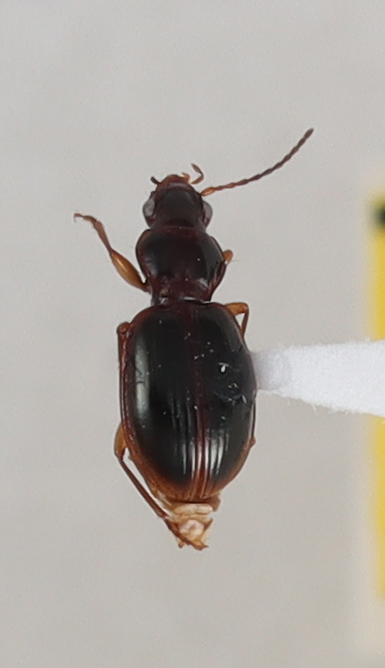
Scientific name: Mecyclothorax konanus
Plot: 6
Trap: W
Collected: 20200818